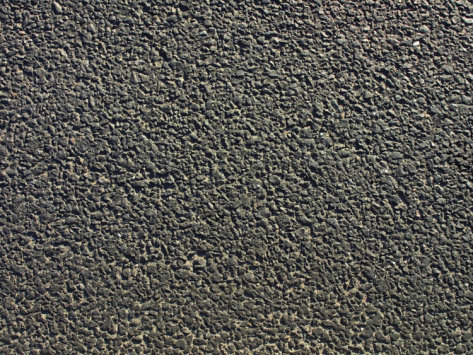
Texture: porous